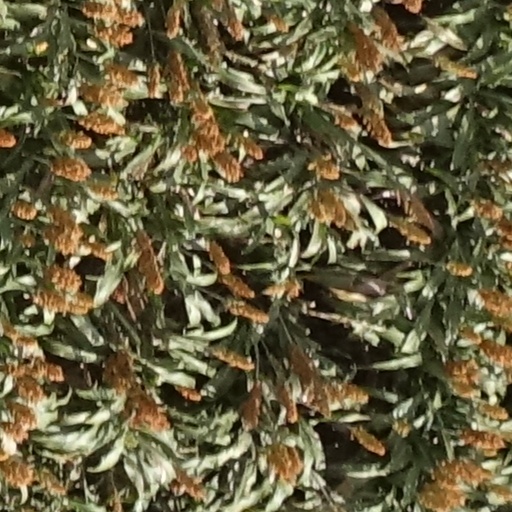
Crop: sorghum